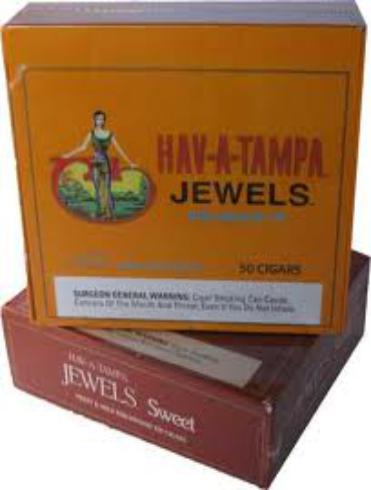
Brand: Hav-A-Tampa
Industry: Food